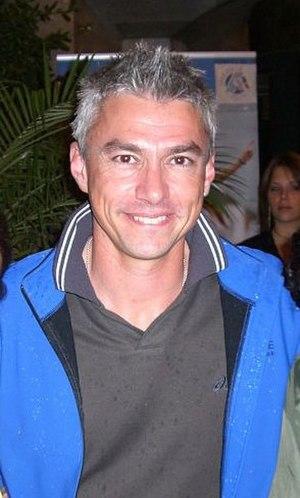
Le triple saut est une épreuve d'athlétisme consistant à couvrir la plus longue distance possible en sautant à partir d'une marque fixe, après une course d'élan, et en exécutant une séquence de trois sauts. L'IAAF définit la discipline comme tel : « 1. Le triple saut consiste en un saut à cloche-pied, une enjambée et un saut, effectués dans cet ordre. 2. Le saut s’effectuera de telle sorte que l'athlète retombe d’abord sur le pied avec lequel il a pris son appel, puis au deuxième saut, sur l'autre